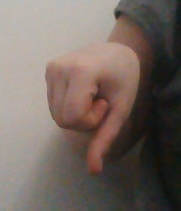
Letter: waw